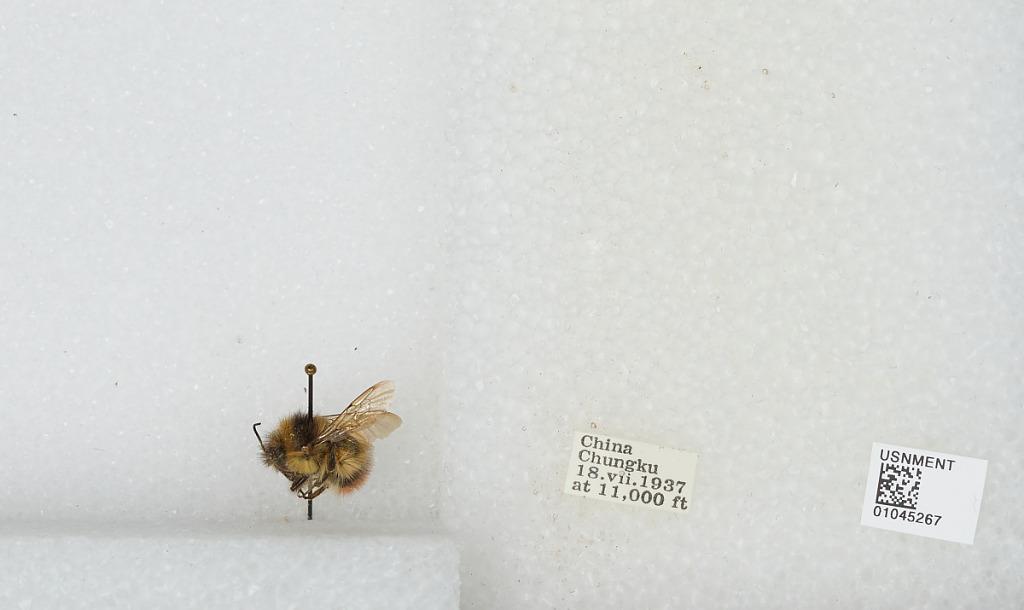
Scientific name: Bombus sp.
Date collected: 1937-7-18
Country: China
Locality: Chungku